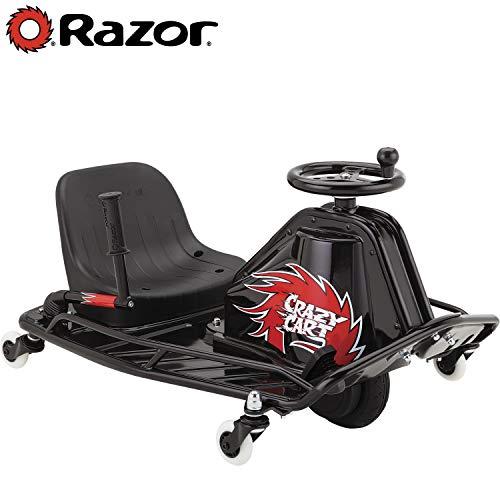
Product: Razor 25143494 Crazy Cart DLX, One Size
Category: Toys & Games | Tricycles, Scooters & Wagons | Ride-On Toys & Accessories
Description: Revolutionary drive system allows the crazy cart to drive forward, reverse, sideways diagonally, and everything in between.
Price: $399.99